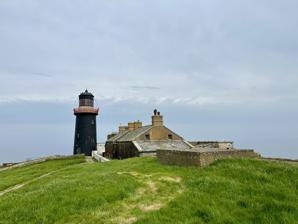
Building: Ballycotton Lighthouse
Country: Unknown
Year built: 1851
A lighthouse in Ireland Lighthouse Ballycotton Lighthouse Ballycotton Lighthouse Location Ballycotton Island, County Cork , Ireland Coordinates 51°49′33″N 7°59′03″W / 51.825737°N 7.984159°W / 51.825737; -7.984159 Tower Constructed 1848 Construction granite tower Automated 1991 Height 15 m (49 ft) Shape cylindrical tower with balcony and lantern Markings black tower, red balcony Operator Commissioners of Irish Lights Light First lit 1 June 1851 Focal height 59 m (194 ft) Lens catadioptric prism (fixed inner), annular lenses (rotating outer) Range 21 nmi (39 km; 24 mi) (white), 17 nmi (31 km; 20 mi) (red) Characteristic Fl WR 10s Ireland no. CIL-0290 Ballycotton Lighthouse is an active 19th century lighthouse positioned on Ballycotton Island, east of Ballycotton , County Cork , on the south coast of Ireland . The lighthouse is maintained by the Commissioners of Irish Lights and is listed on the National Inventory of Architectural Heritage as "a significant addition to the historical record and maritime heritage of Ireland". Distinctively, it is one of only a handful of lighthouses in the world painted black, which was chosen to distinguish it from Capel Island 's (unlit) beacon. Capel Island is where the lighthouse was initially to be located, but ultimately a decision was made to build it on Ballycotton Island. It is also one of few examples of lighthouses featuring some of the lower panes made of red glass with the consequence that ships approaching too close to land may be warned by an apparent change of colour. History The lighthouse was built in response to a number of sinkings in the area, most notably that of the SS Sirius in January 1847. The cost of the lighthouse was estimated in 1849 to be £10,000. The lighthouse was designed by George  Halpin , and commissioned in 1851 and by 1899 four keepers were housed in the town with keepers rotating duty at the lighthouse. In 1975 the light was converted to electricity, and after introducing automation in 1991 the keepers were withdrawn on March 28, 1992. Former lighthouse keeper's houses attached to the site are still visible, alongside more recent keepers' accommodation. To the east of the tower, there is a white foghorn which aided in navigation; it replaced a much larger fog bell tower which was originally used for this purpose. The foghorn itself, powered by a 1000V line, was decommissioned in 2011. To the west of the tower there is a small helipad . Defunct foghorn on Ballycotton Island Ballycotton Lighthouse, view from Ballycotton shore Tourism The lighthouse can be reached by boat from the Ballycotton harbour. Occasional boat tours to the lighthouse were organized as early as the 19th century, but were officially open to public only in 2014 and as of 2023 guided tours are available in English and Polish. A small quay on the island itself facilitates disembarking. References